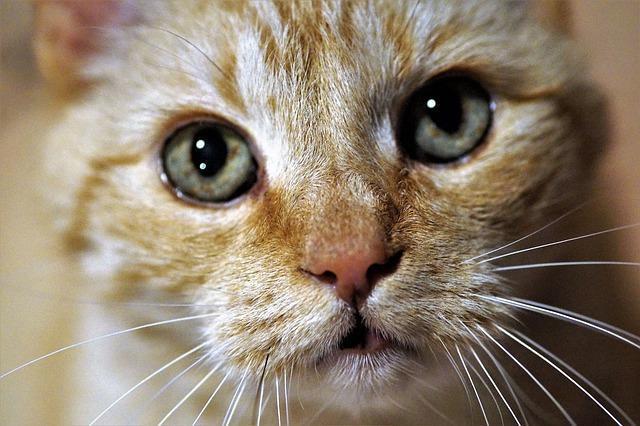
cat